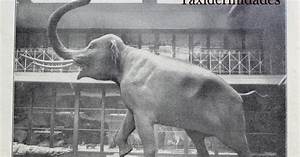
Label: elephant